Raptor Boyfriend

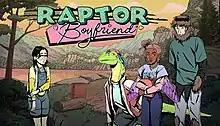

Raptor Boyfriend is a dating sim, visual novel developed and published by Canadian studio, Rocket Adrift. The game's premise revolves around a teen girl who moves to a small secret community of cryptids, set in a fictional Ontario town called "Ladle". Like "Hatoful Boyfriend" and "Dream Daddy," the game is an example of the sub-genre referred to as the "absurd dating sim".